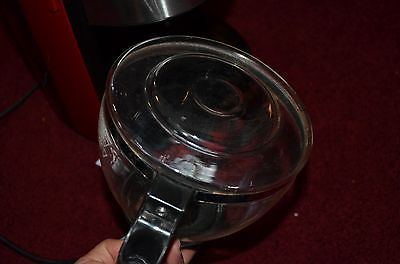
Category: coffee maker